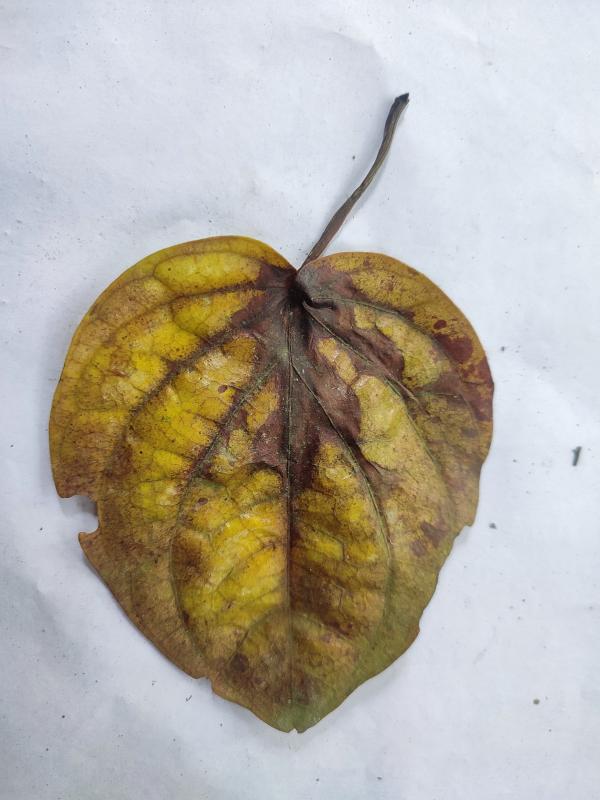
Label: Dried_Leaf